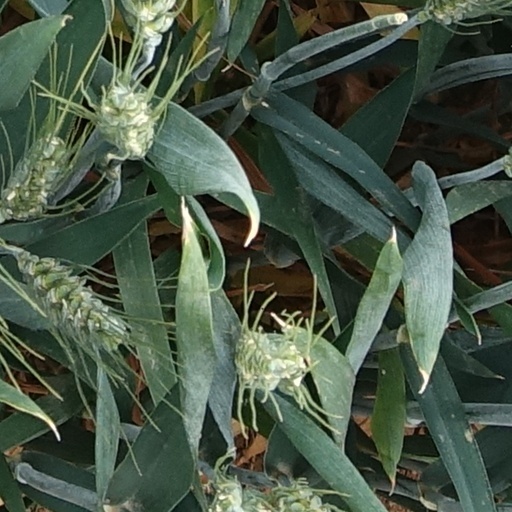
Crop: wheat